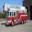
Label: truck